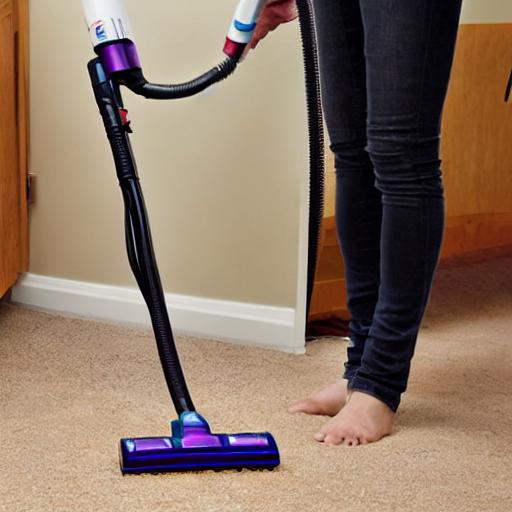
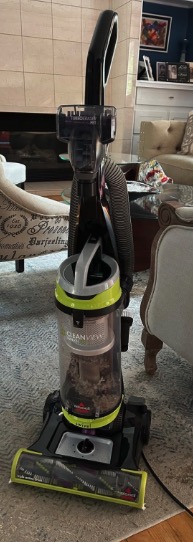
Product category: items_vacuum
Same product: no